Pomeroy College Basketball Ratings

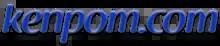
The logo of kenpom.com, the website that hosts the ratings

The Pomeroy College Basketball Ratings are a series of predictive ratings of men's college basketball teams published free-of-charge online by Ken Pomeroy. They were first published in 2003.